Euros Lyn

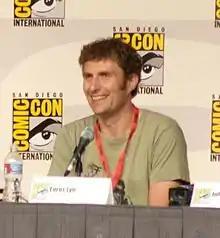
Lyn at the 2009 San Diego Comic-Con

Euros Lyn (born 1971) is a Welsh film and television director, best known for his work in "Doctor Who", "Sherlock", "Black Mirror", "Daredevil", "His Dark Materials" and "Heartstopper".